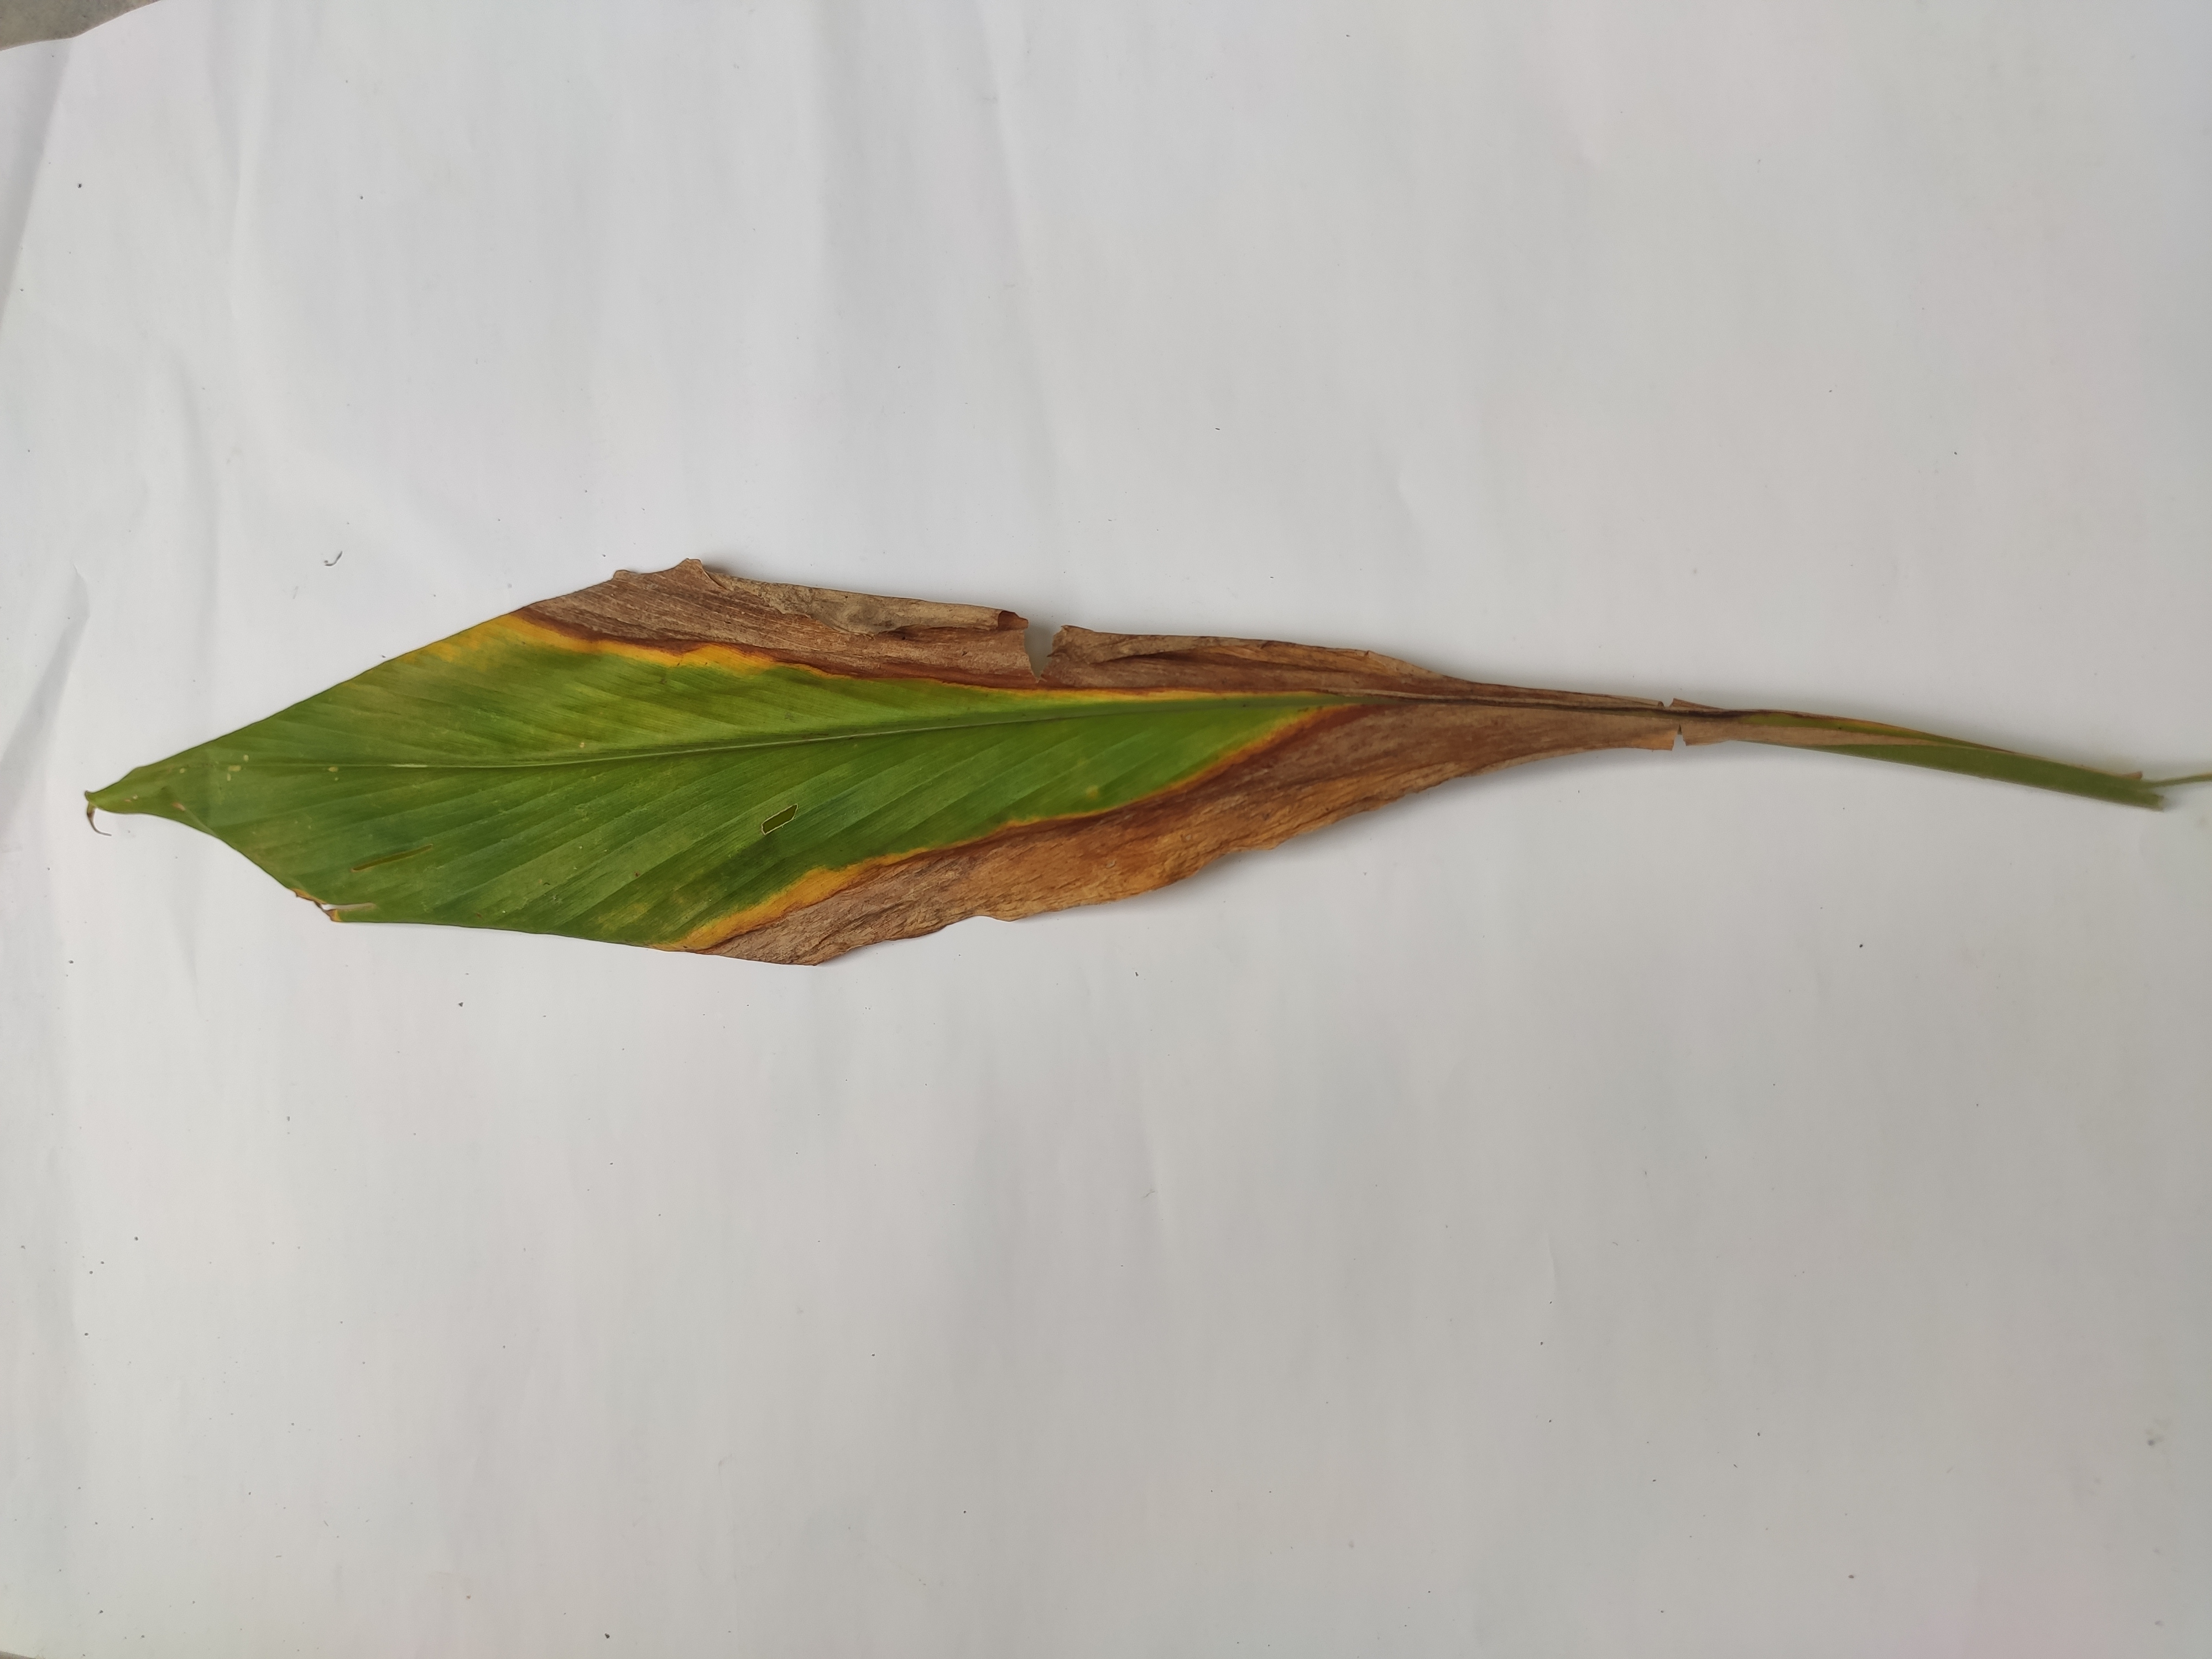
Label: Blotch